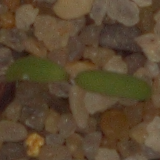
Label: fat_hen